Batman & Robin (film)

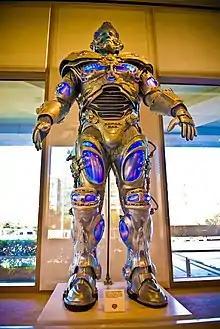
A display of Arnold Schwarzenegger's costume as Mr. Freeze.

Principal photography was set to commence in August 1996, but did not begin until September 12, 1996. "Batman & Robin" finished filming in late January 1997, two weeks ahead of the shooting schedule. The shooting schedule allowed Clooney to simultaneously work on the television series "ER" without any scheduling conflicts. O'Donnell said that despite spending much time with Schwarzenegger off of set and during promotion for the film, they did not work a single day together during production; this was achieved by using stand-ins when one of the actors was unavailable. Stunt coordinator Alex Field taught Silverstone to ride a motorcycle so that she could play Batgirl. Filming was temporarily halted in the fall of 1996 when Mr. Freeze's blaster prop disappeared from the film set; a police investigation was subsequently opened, culminating in the raid of a film memorabilia collector's home. High public interest in the film caused security issues on set; according to producer Peter MacGregor-Scott, paparazzi regularly disrupted the set, and photographs of Schwarzenegger taken during filming sold for $10,000.